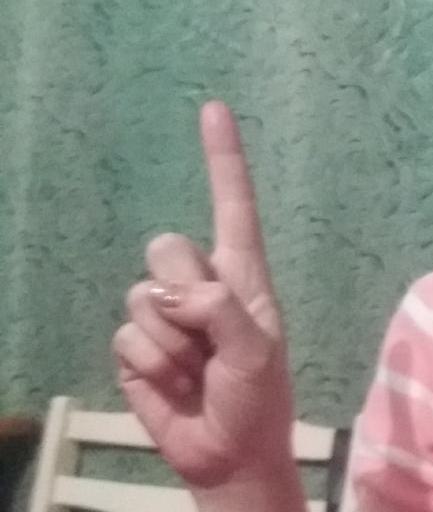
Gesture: one